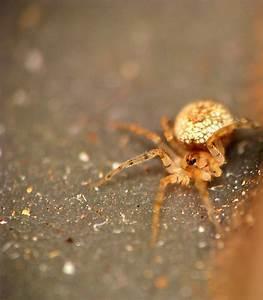
spider